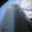
Label: skyscraper